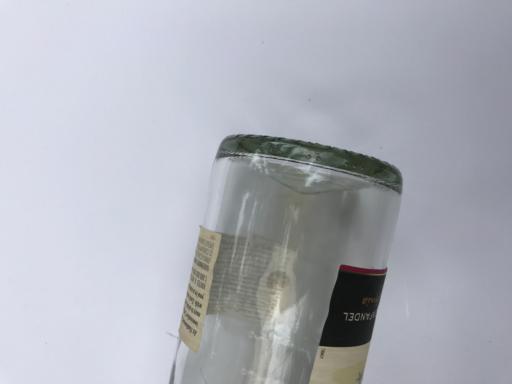
Waste category: glass